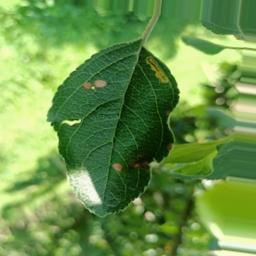
Label: Alternaria